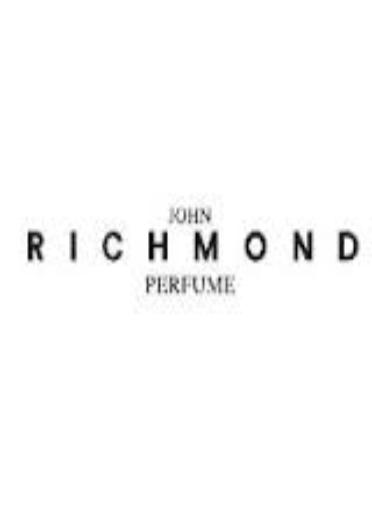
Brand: John Richmond
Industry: Clothes